Petrus Kastenman

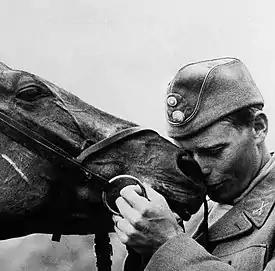
Kastenman and "Illuster" in 1956.

It took six years before Kastenman and "Illuster" were entrusted to represent the regiment in major championships. There were those who resented the successes, and now that "Illuster" had developed so well, there were senior officers who thought it ridiculous that a simple sergeant should have such a good horse. Despite this, the two managed to stay close to each other until 1956, when the Olympics took place in Melbourne but where the games' equestrian competitions, due to quarantine regulations, were held in Stockholm. Kastenman and "Illuster" had qualified for the individual eventing, but once there they were ordered to hold back for tactical reasons. The Swede Hans von Blixen-Finecke Jr. had won Olympic gold in 1952, and it was he who would go for gold again. In order to also get a good place in the team eventing, the other two, Kastenman and Johan Asker, would go as carefully as possible. It was important that all three participants in the team eventing finished in all events.